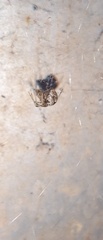
Species: Parasteatoda_tepidariorum